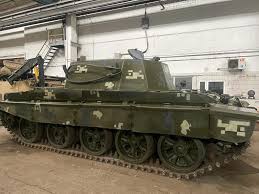
Label: Tank